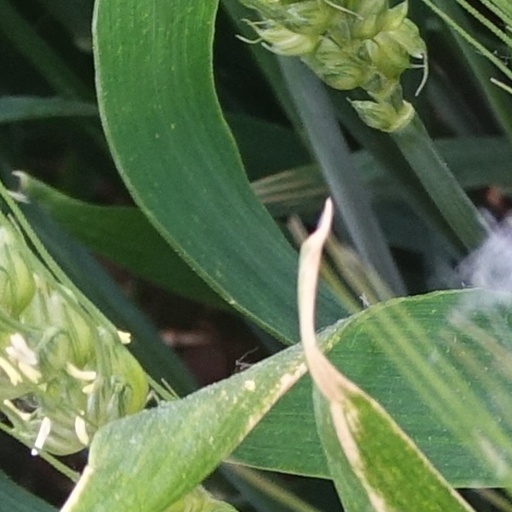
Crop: wheat